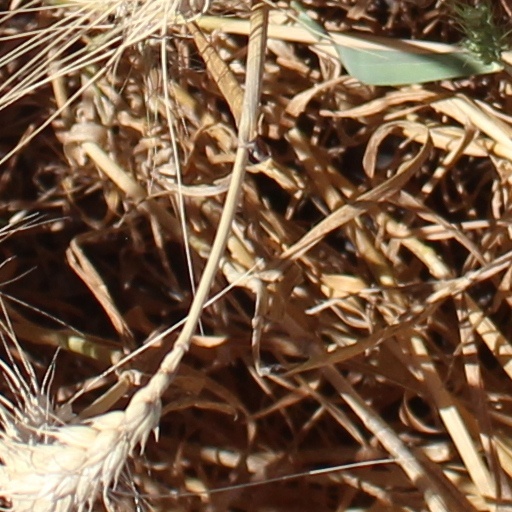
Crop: wheat